Desert

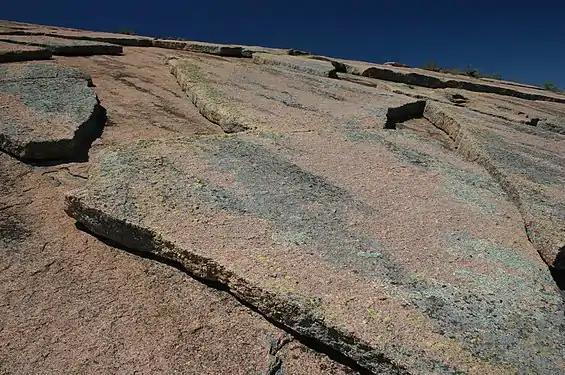
Exfoliation of weathering rocks in Texas, US

A semi-arid desert or a steppe is a version of the arid desert with much more rainfall, vegetation and higher humidity. These regions feature a semi-arid climate and are less extreme than regular deserts. Like arid deserts, temperatures can vary greatly in semi deserts. They share some characteristics of a true desert and are usually located at the edge of deserts and continental dry areas. They usually receive precipitation from but this can vary due to evapotranspiration and soil nutrition. Semi-deserts can be found in the high elevations of the Tabernas Desert (and some parts of the Spanish Plateau), The Sahel, The Eurasian Steppe, most of Central Asia, the Western US, most of Northern Mexico, portions of South America (especially in Argentina) and the Australian Outback. They usually feature "BSh" (hot steppe) or "BSk" (temperate steppe) in the Köppen climate classification.